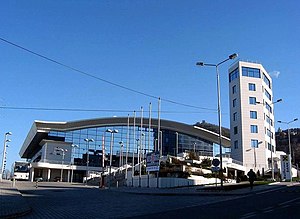
EM i håndbold 2012 (kvinder) / Slutrunde / Arenaer
Centar Milenjum
Europamesterskabet i håndbold 2012 for kvinder var det 10. EM i håndbold for kvinder. Slutrunden blev afviklet i perioden 4. – 16. december 2012 i Serbien. Oprindeligt var Holland blevet udpeget som værtsland, men den 4. juni 2012 oplyste European Handball Federation, at det hollandske håndboldforbund havde trukket sig som arrangør af slutrunden, og som erstatning valgte EHF Serbien som værtsland.